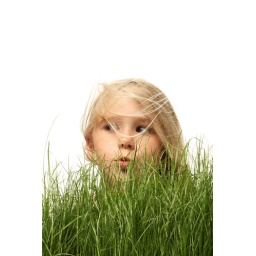
girl in grass